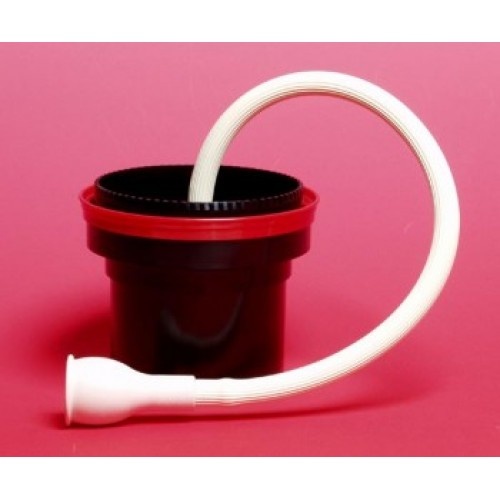
PATERSON PTP201 LAVATRICE PELLICOLE
Brand: Paterson
Category: Cameras & Optics > Photography > Darkroom > Developing & Processing Equipment > Print Trays, Washers & Dryers > Film Washers